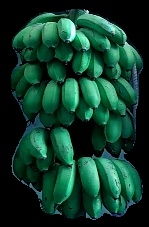
Variety: rasbale
Grade: grade2